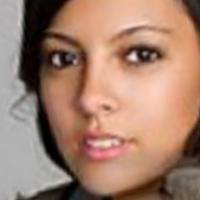
Age group: age 21-30